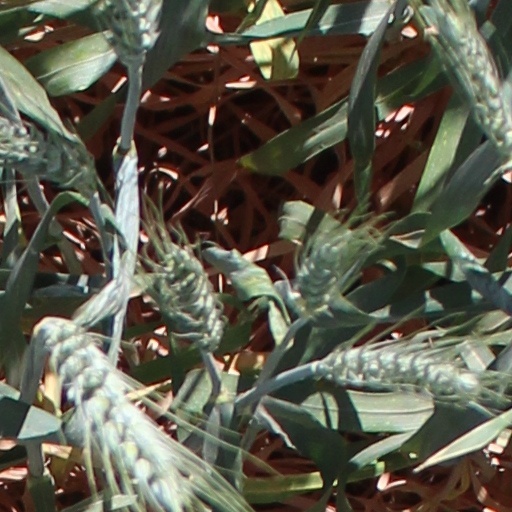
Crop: wheat